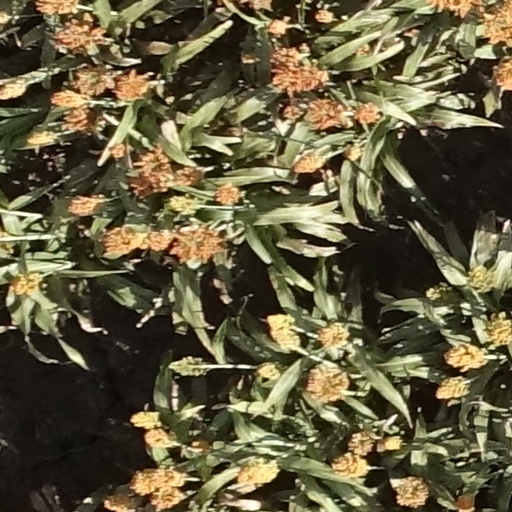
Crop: sorghum